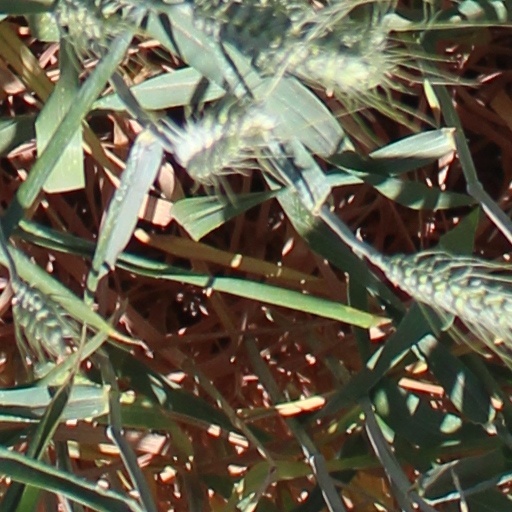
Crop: wheat